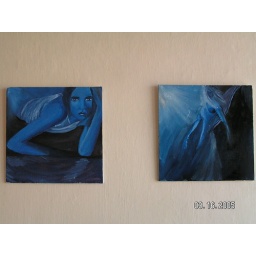
These are the other two photos in my room, the girl with her hand in the water is my favorite.